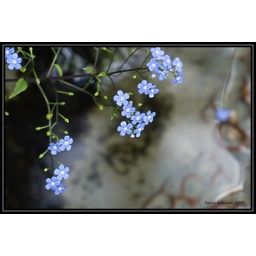
A spray of blue above the water 10440